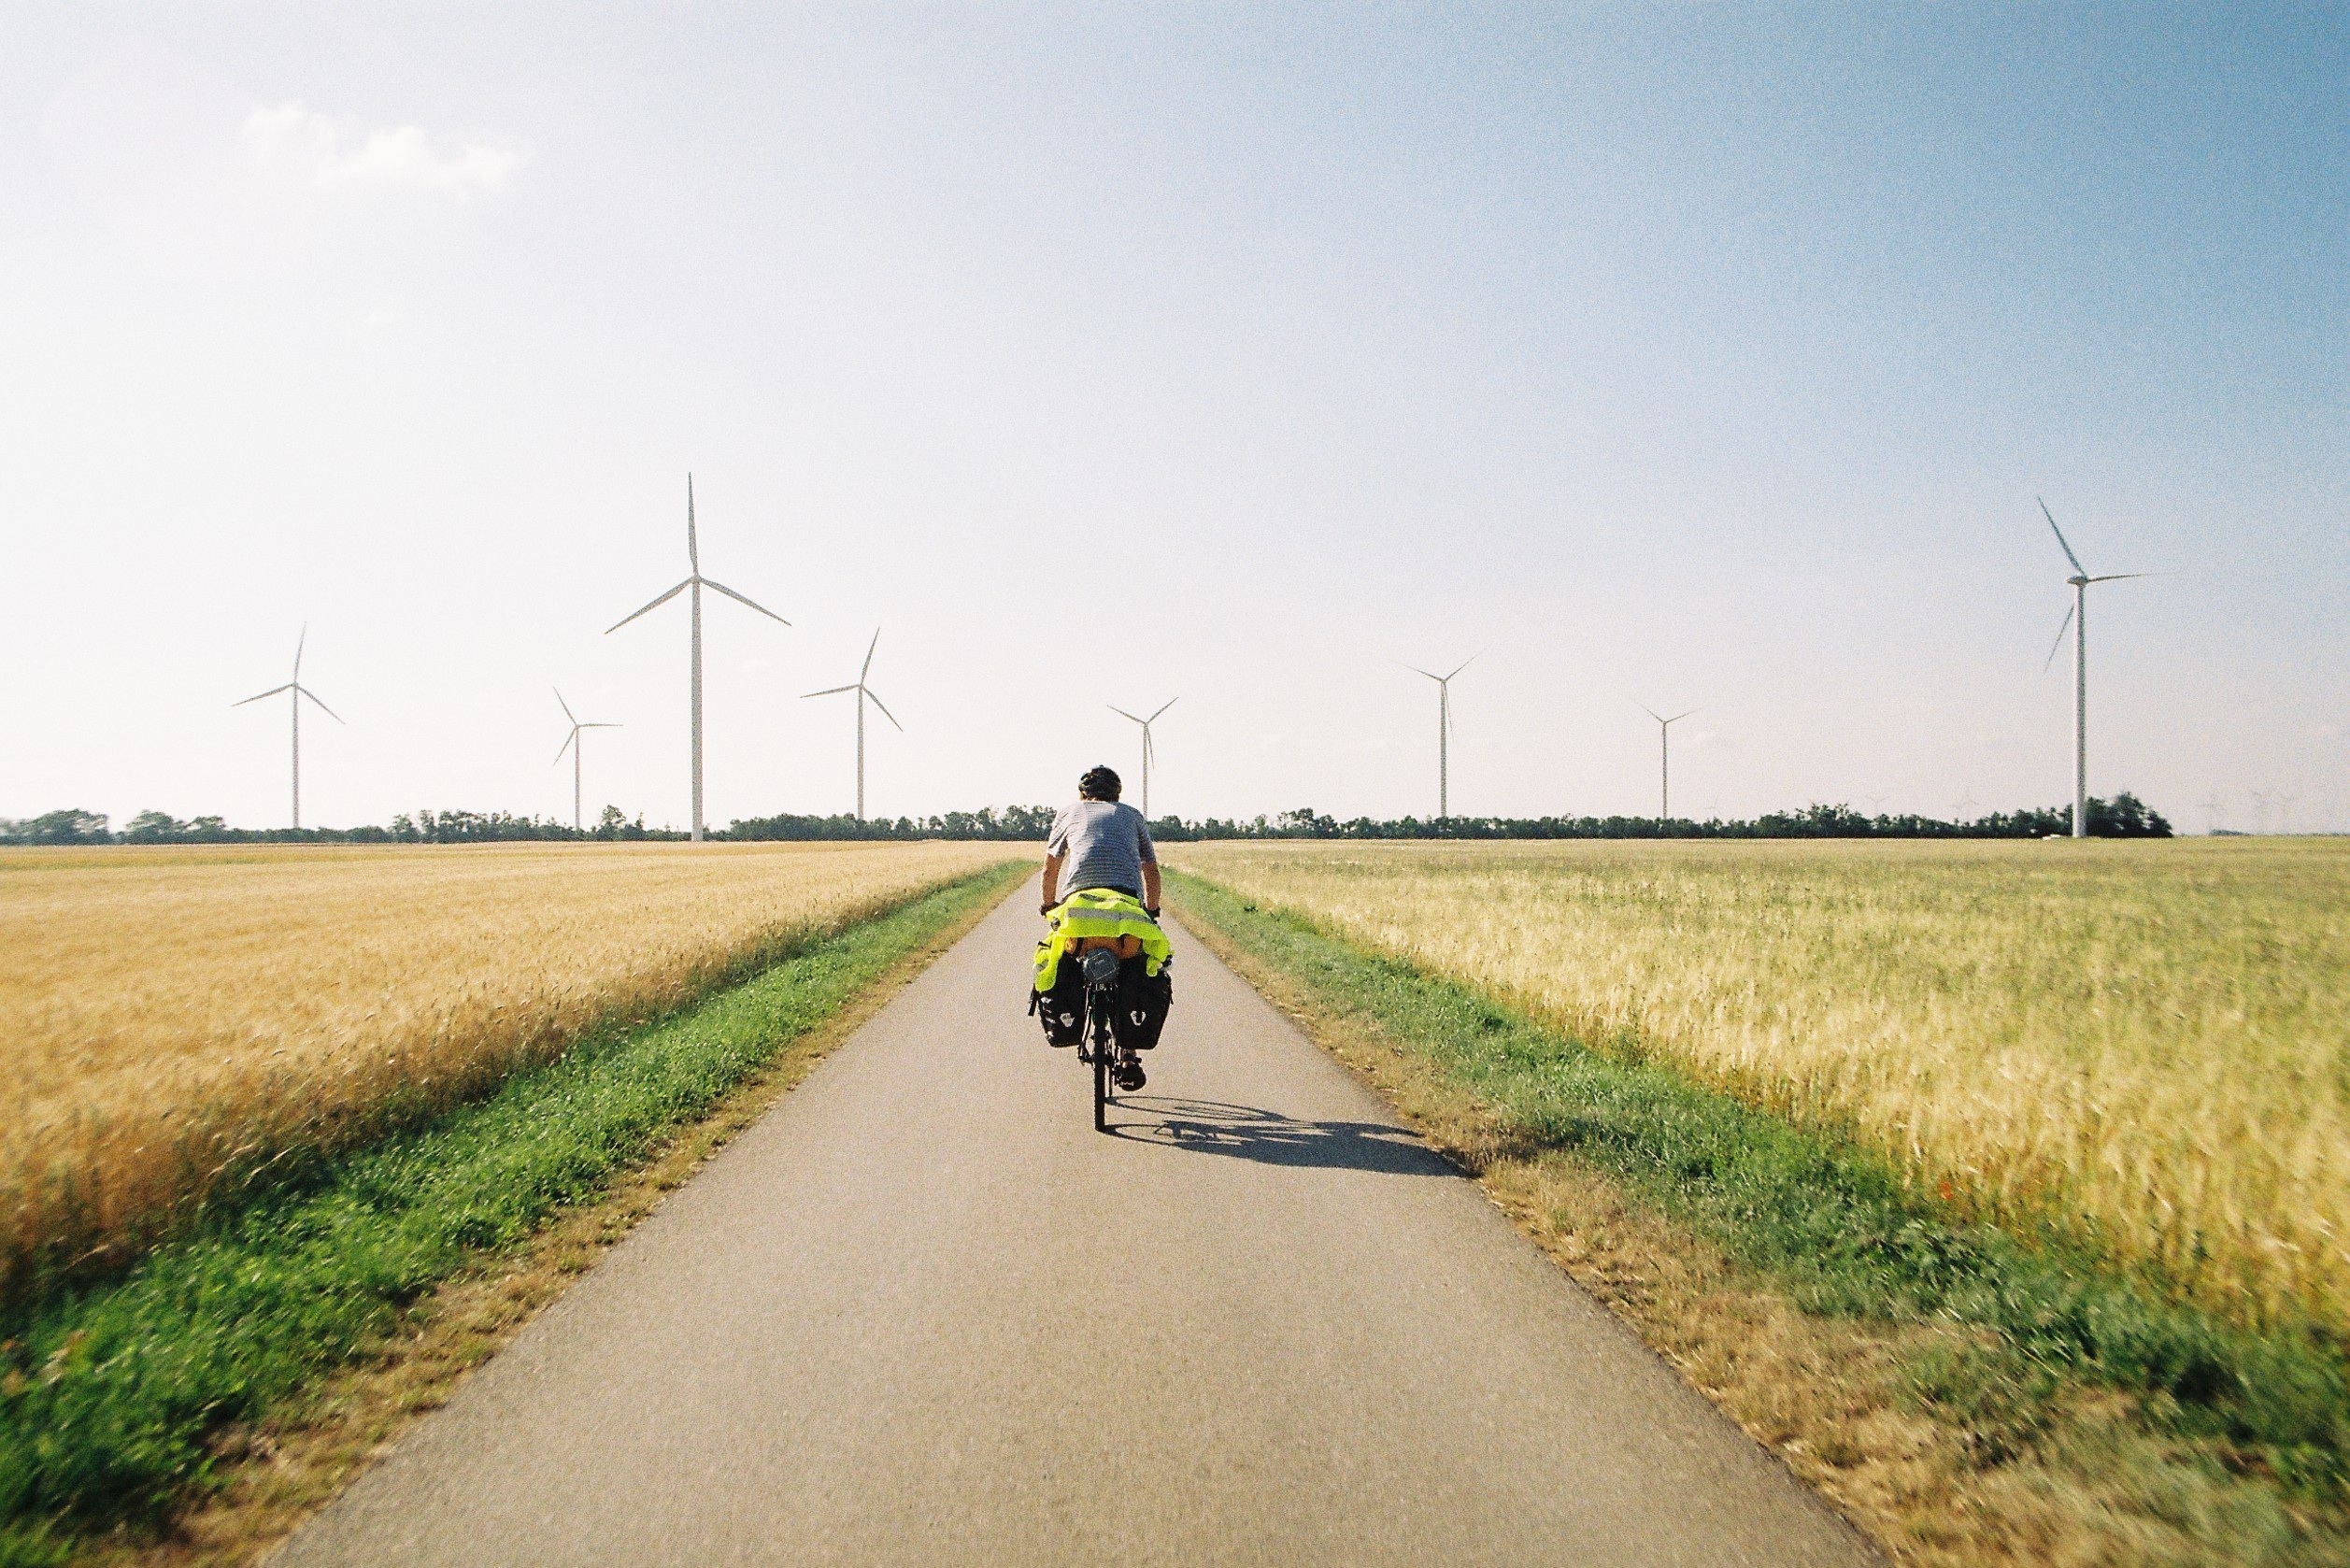
grass, horizon, road, field, farm, highway, wind, asphalt, crop, agriculture, infrastructure, rural area, paddy field, grass family